Barbara Olson

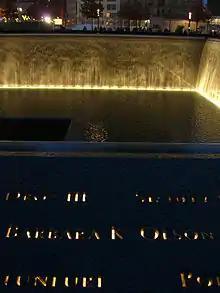
Olson's name on Panel S-70 of the National September 11 Memorial’s South Pool, with other passengers of Flight 77.

Olson was a passenger on American Airlines Flight 77, on her way to a taping of "Politically Incorrect" in Los Angeles, when it was flown into the Pentagon in the September 11 attacks.